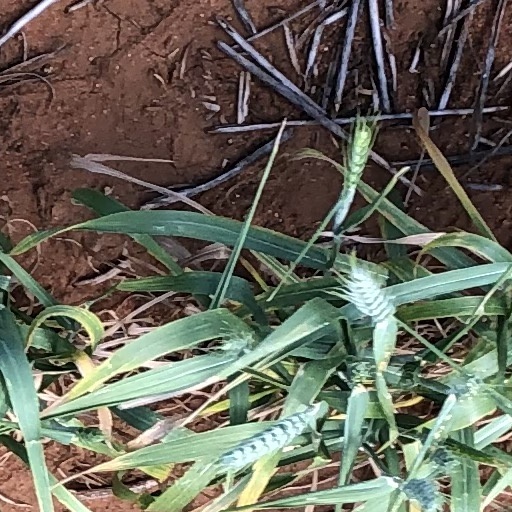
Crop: wheat